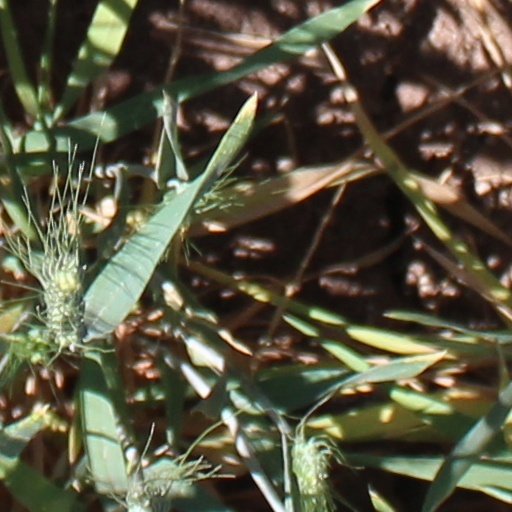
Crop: wheat